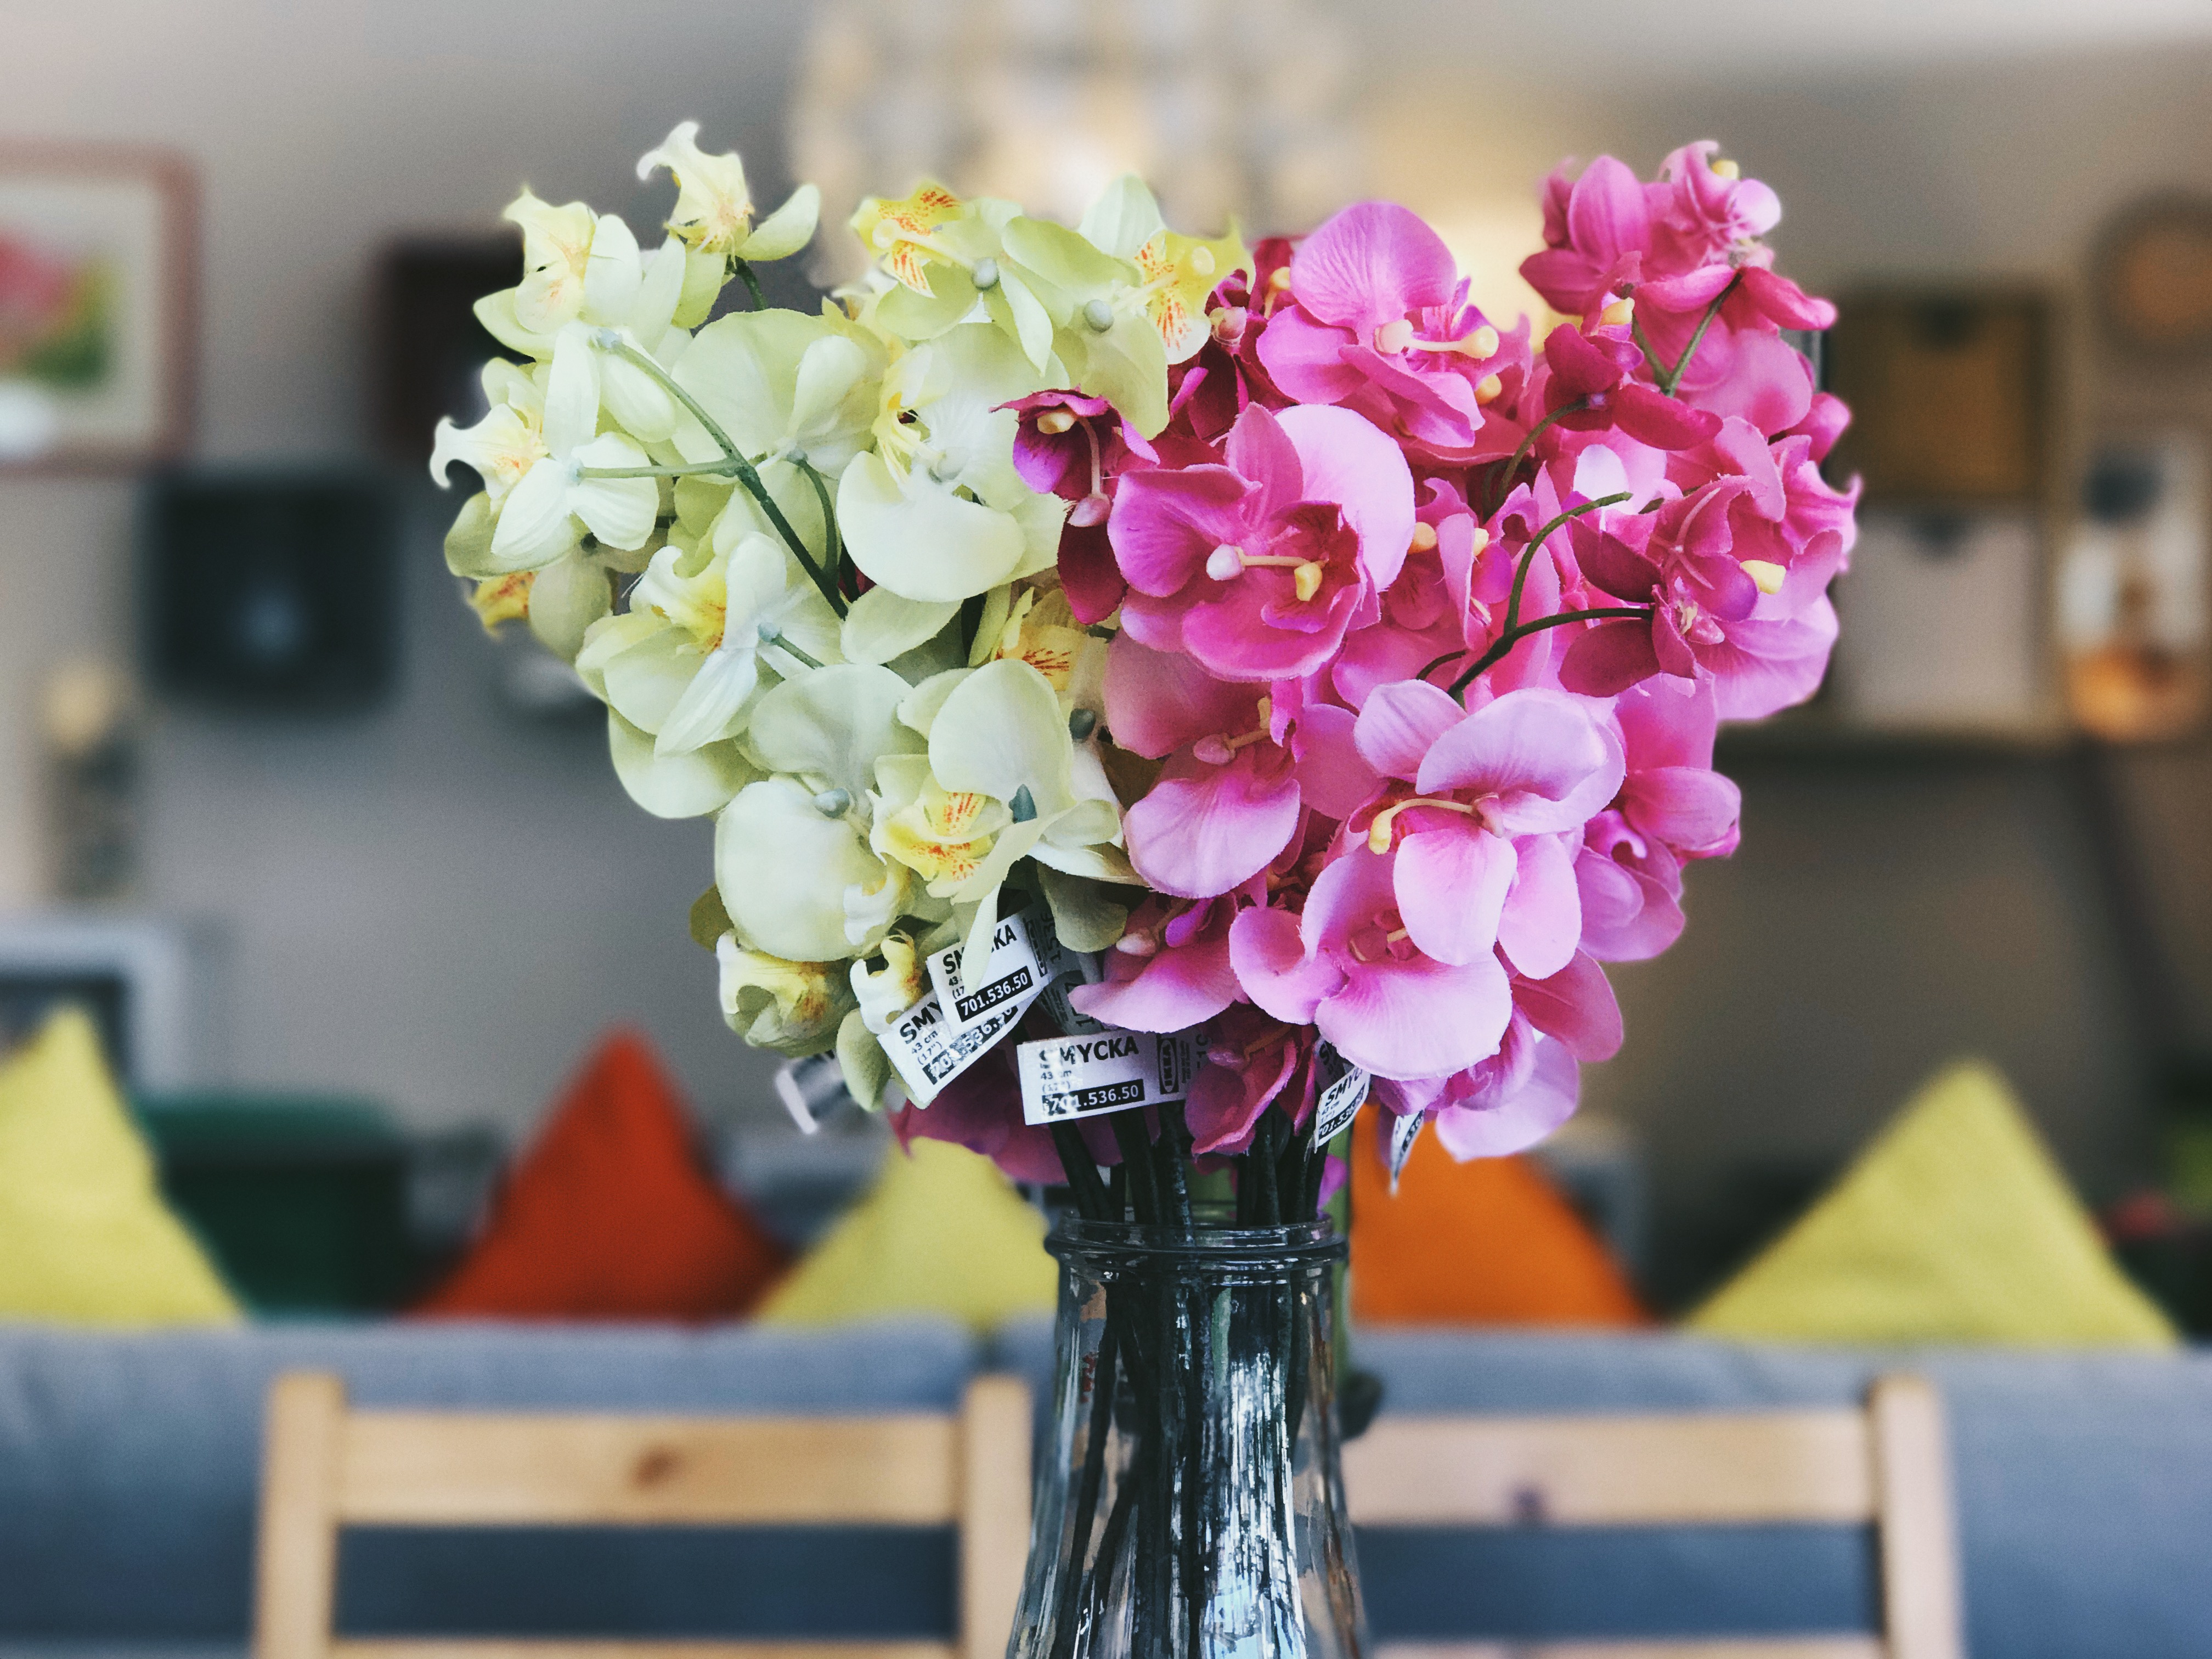
blossom, plant, flower, spring, yellow, pink, flora, hydrangea, glass vase, ikea, artificial, floristry, plastic flower, flowering plant, flower bouquet, cut flowers, floral design, centrepiece, land plant, flower arranging